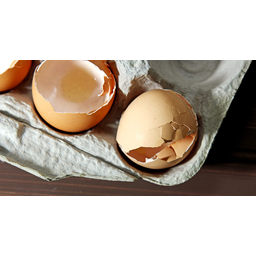
Label: trash